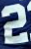
Number: 2